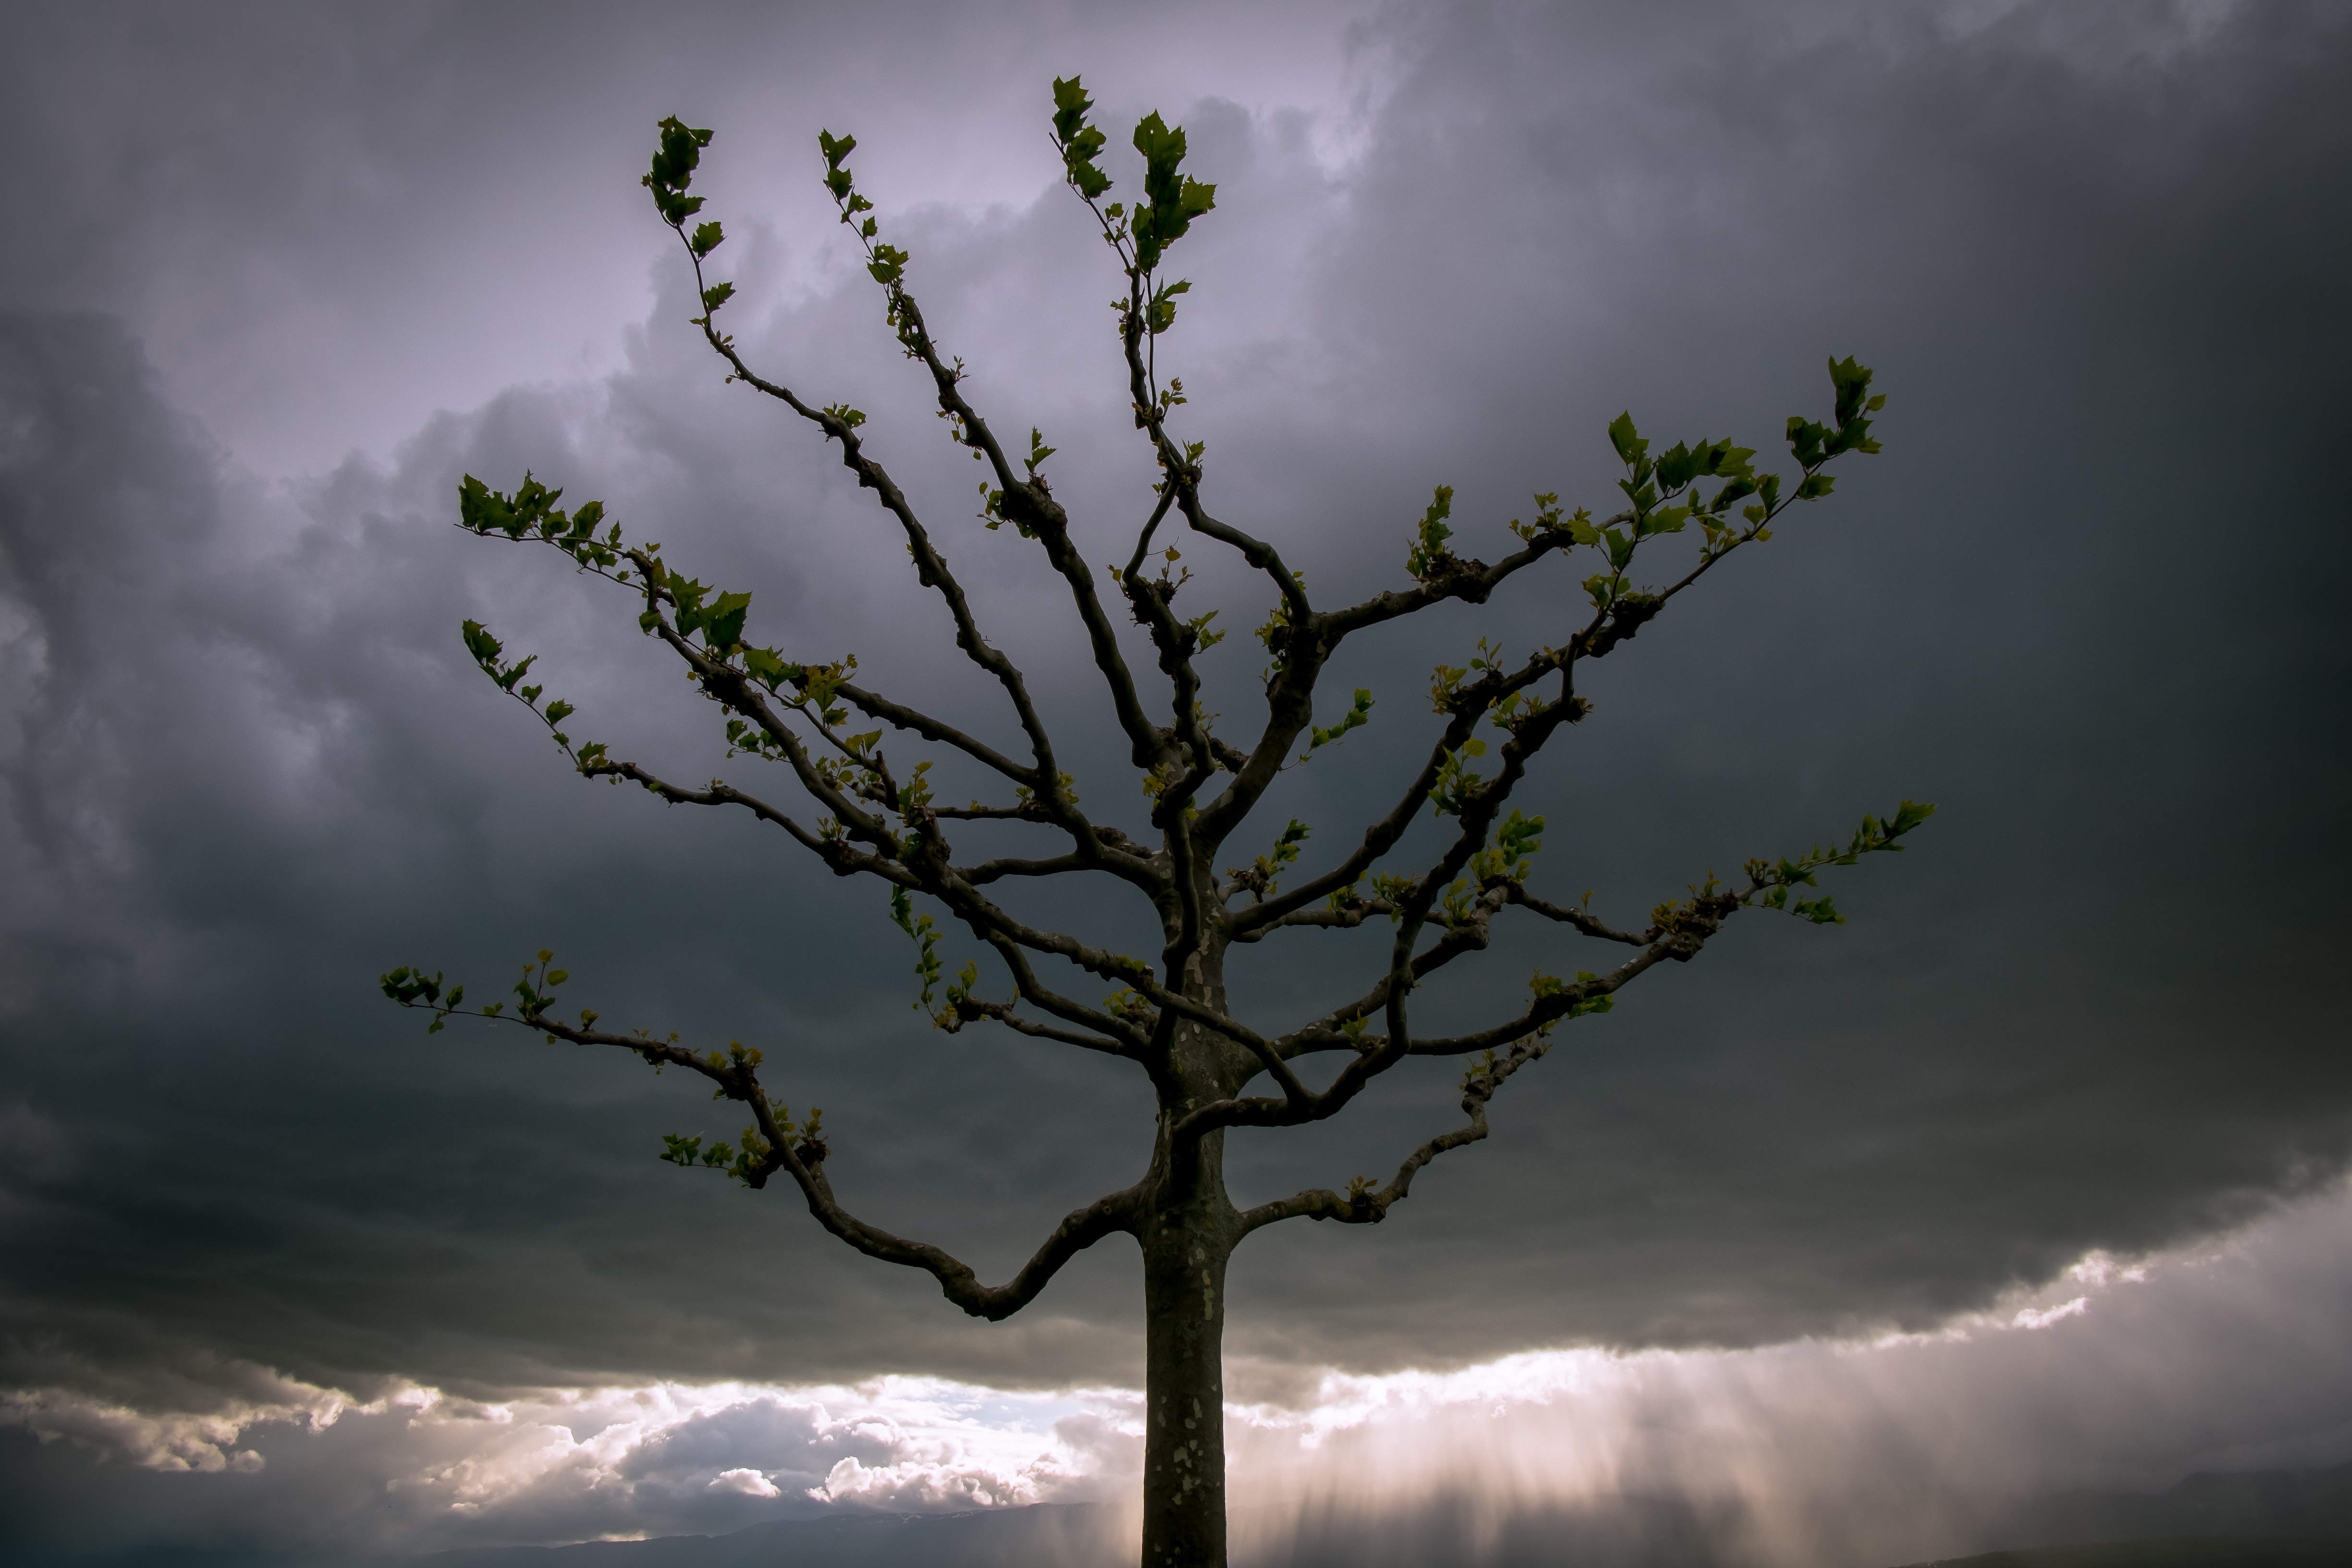
tree, nature, branch, cloud, plant, sky, sunlight, leaf, flower, atmosphere, weather, storm, darkness, meteorological phenomenon, atmospheric phenomenon, woody plant